Ancestral land conflict in Botswana

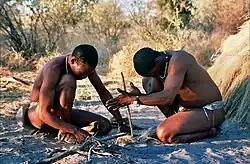
Bushmen (San)

In the 1950s, there was an increased concern on minority populations in Africa by the United States, South Africa, and Great Britain. They launched investigations and research campaigns to have a more extensive understanding of the problems faced by minority populations in Africa. In Botswana, "there was pressure from some sources for changes in the way the San were treated, with some academics suggesting that the San be given a place of their own." In 1958, the Bechuanaland Protectorate government designated George Silberbauer to perform research and find resolutions to the issues facing the San people. As a result of his investigation, in 1961, the Central Kalahari Game Reserve (CKGR) was established to give the San a place of their own and to protect the surrounding flora and fauna. Although Silberbauer wanted the establishment of a "people reserve", at the time, no law permitted it. However, the CKGR is "unique in that it was created not only as a nature reserve but also to protect the rights of around 5000 people, mostly San, living within its borders, who wanted to maintain their hunter-gatherer lifestyles."